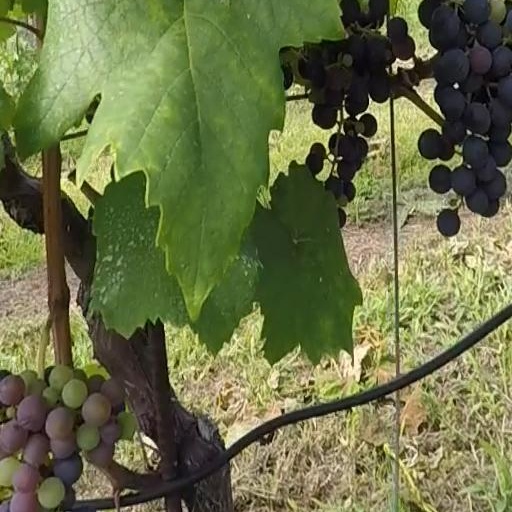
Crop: grape